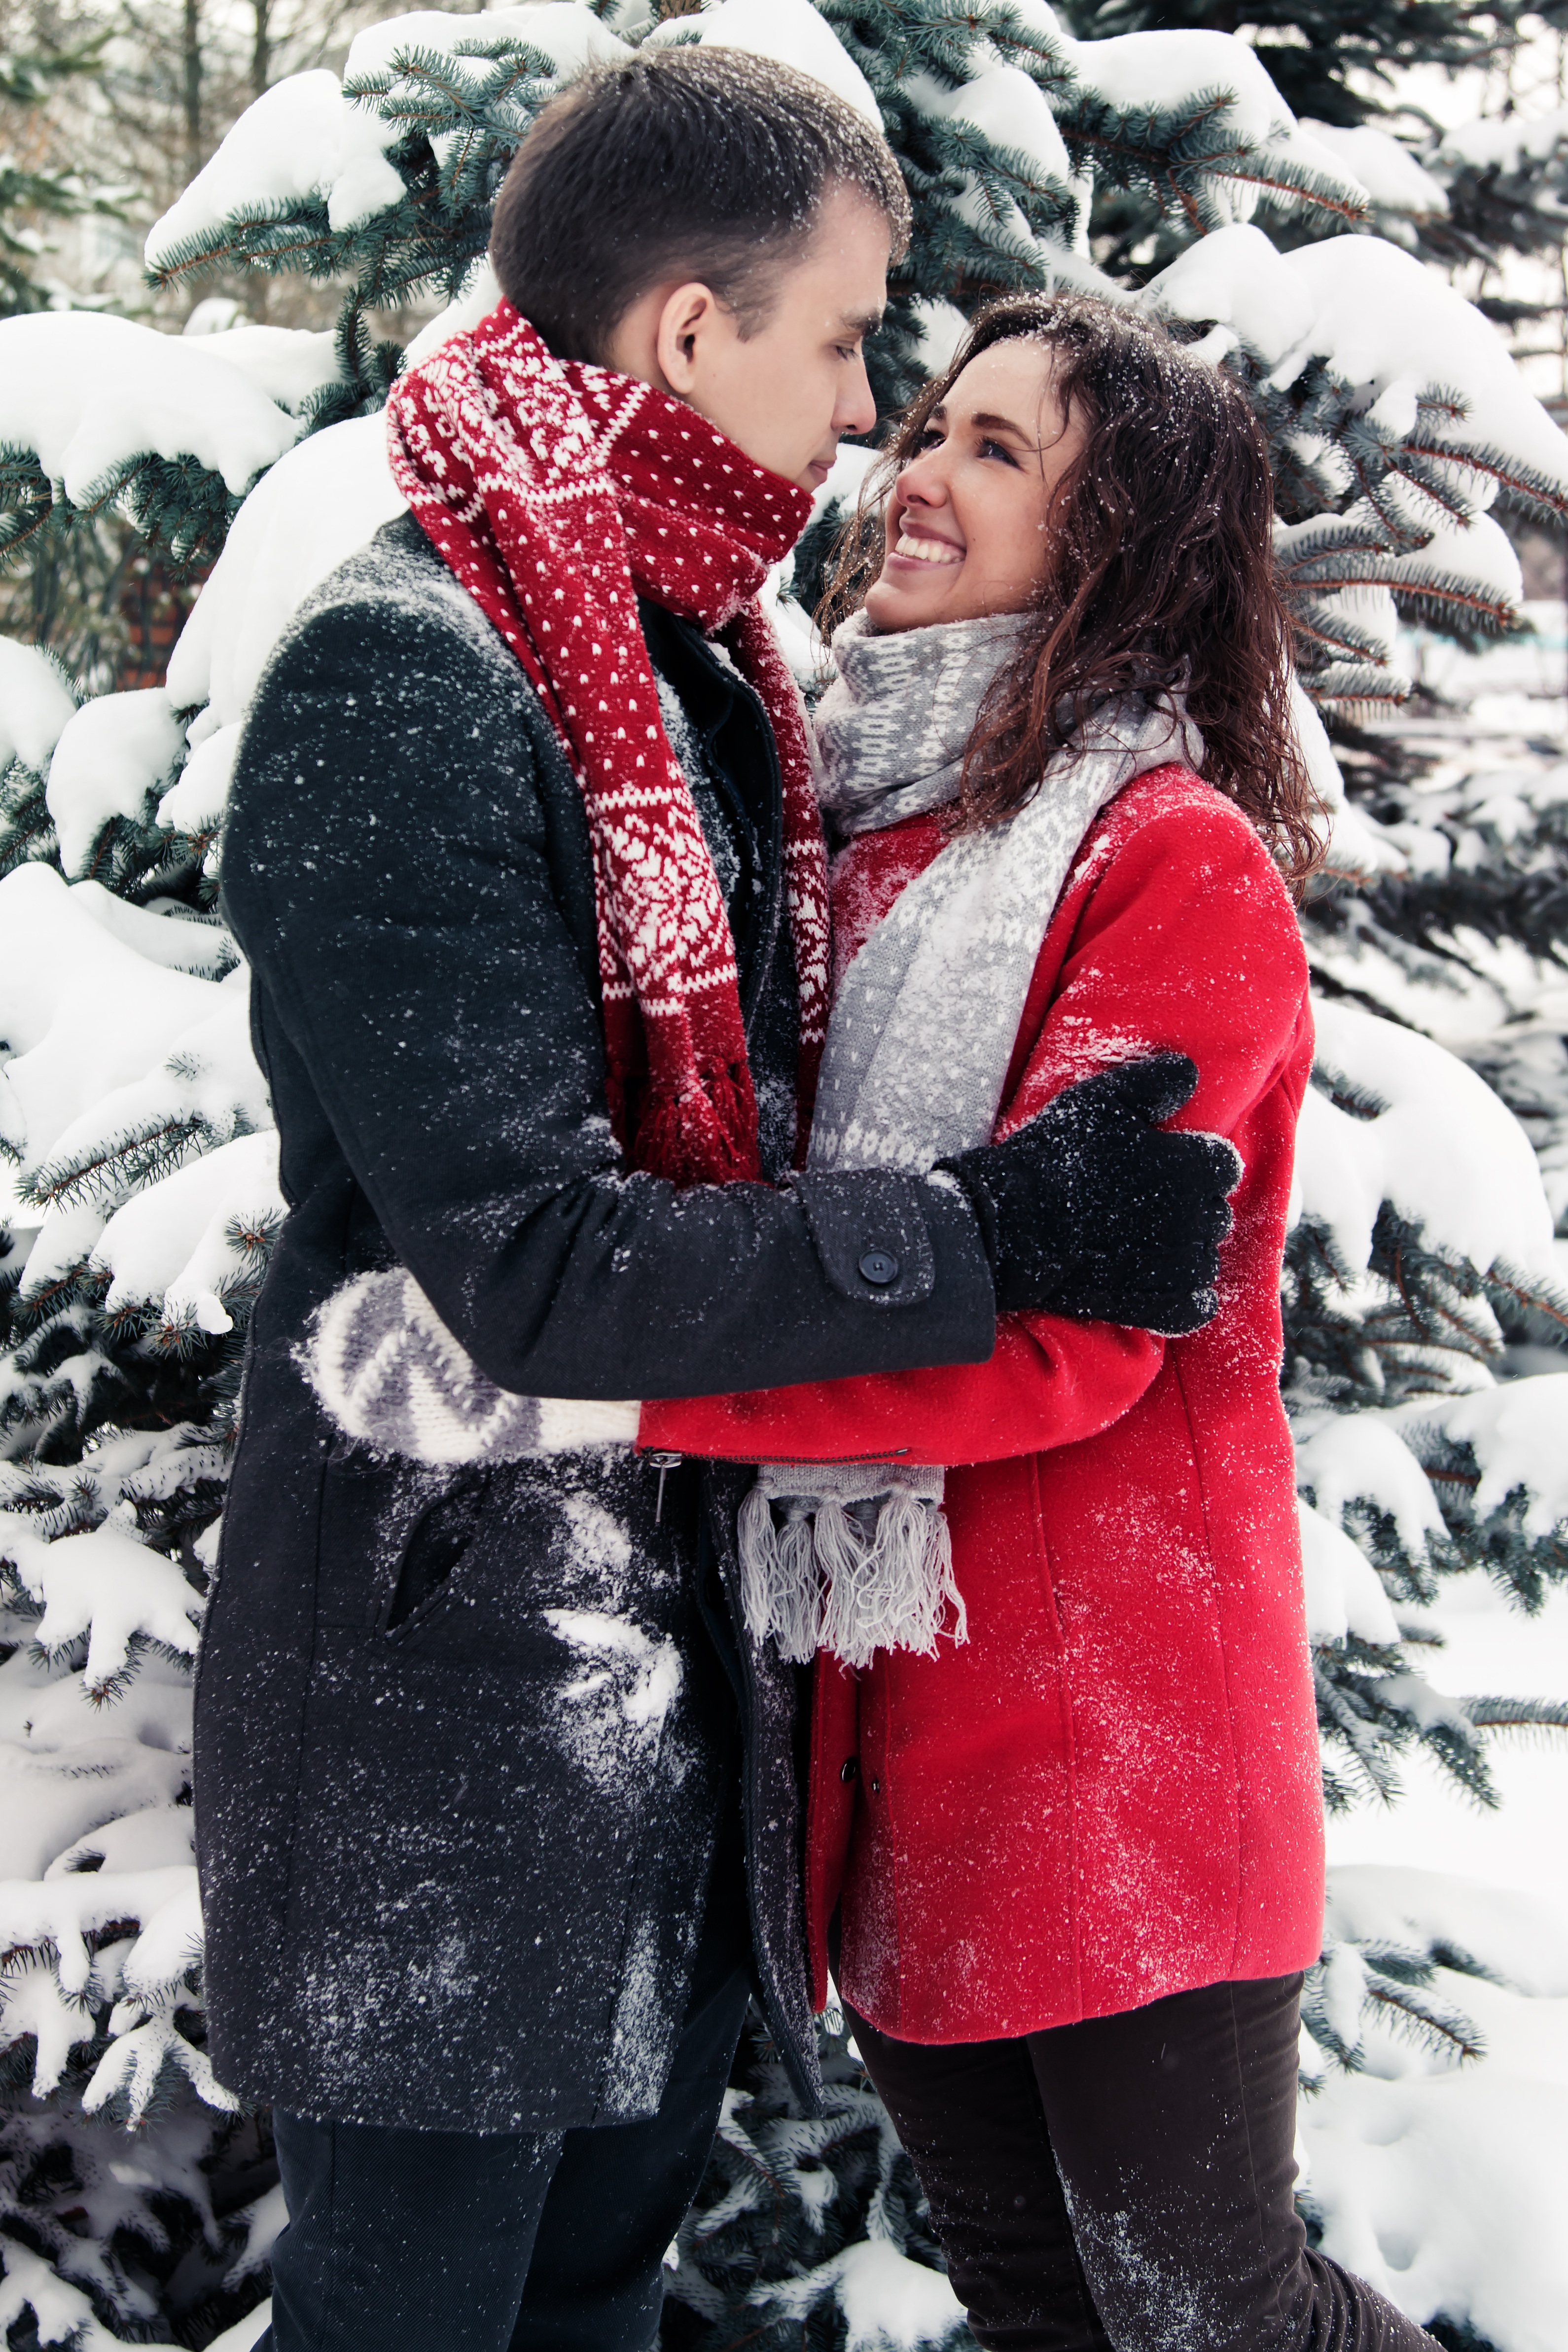
nature, snow, cold, winter, people, love, coat, red, weather, couple, romance, child, season, scarf, smile, hug, snowflake, snowfall, dress, spruce, happiness, arms, image, snowdrift, tenderness, interaction, mittens, sweethearts, photo shoot, boy and girl